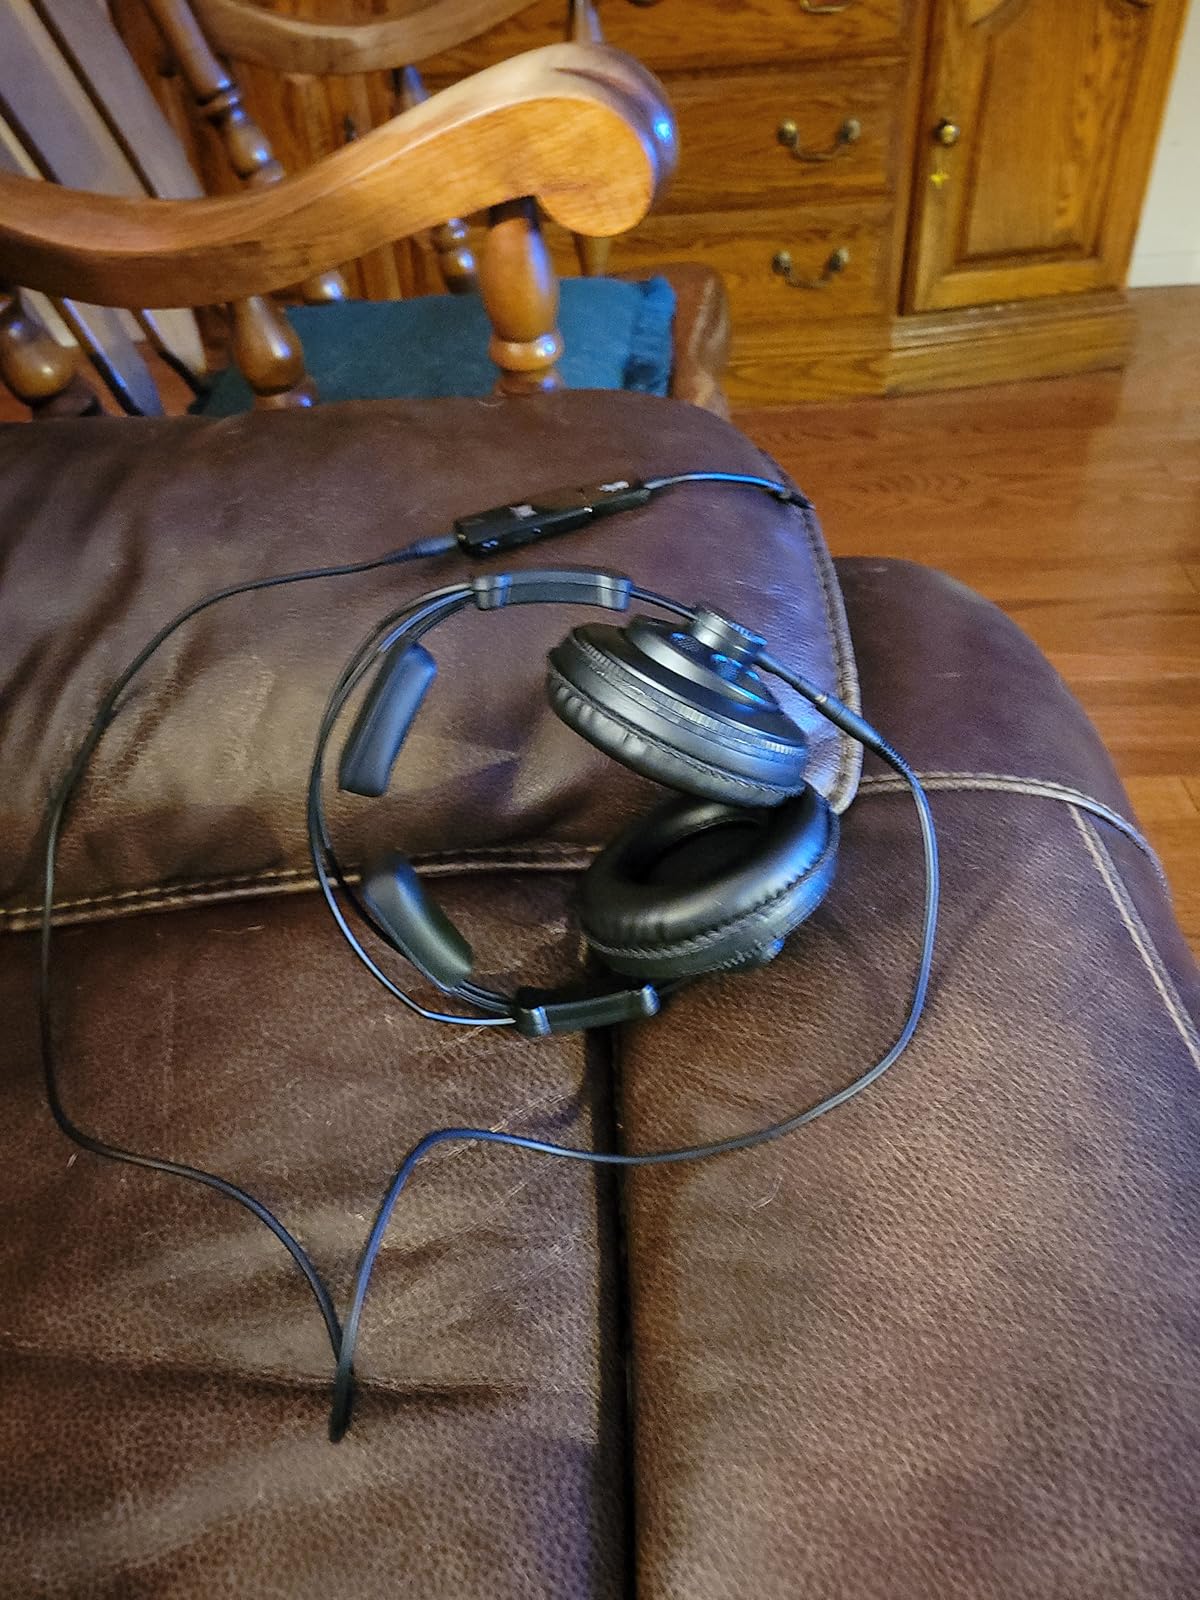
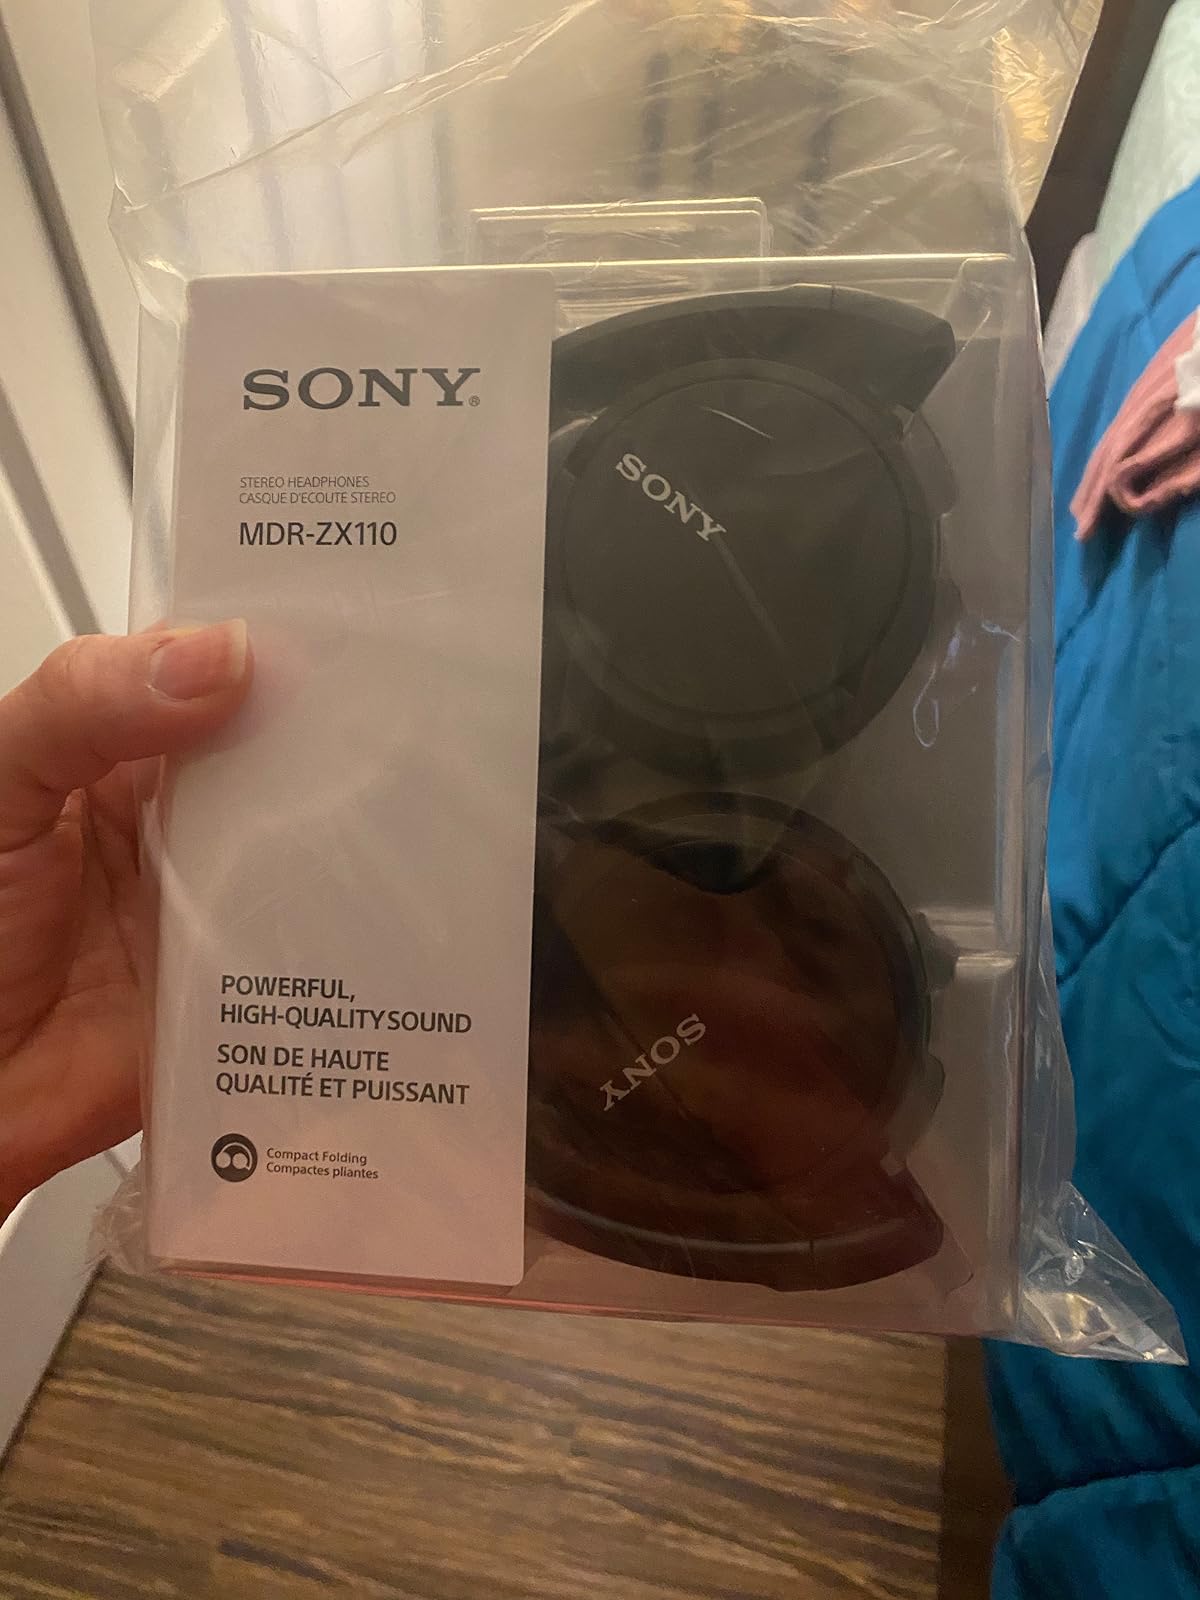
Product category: headphones
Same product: no